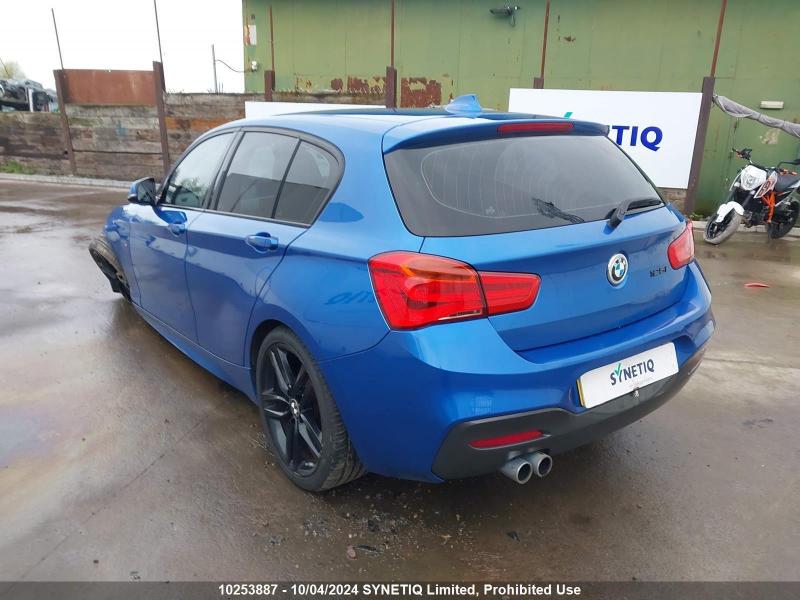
Aucun dommage détecté.
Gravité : aucun